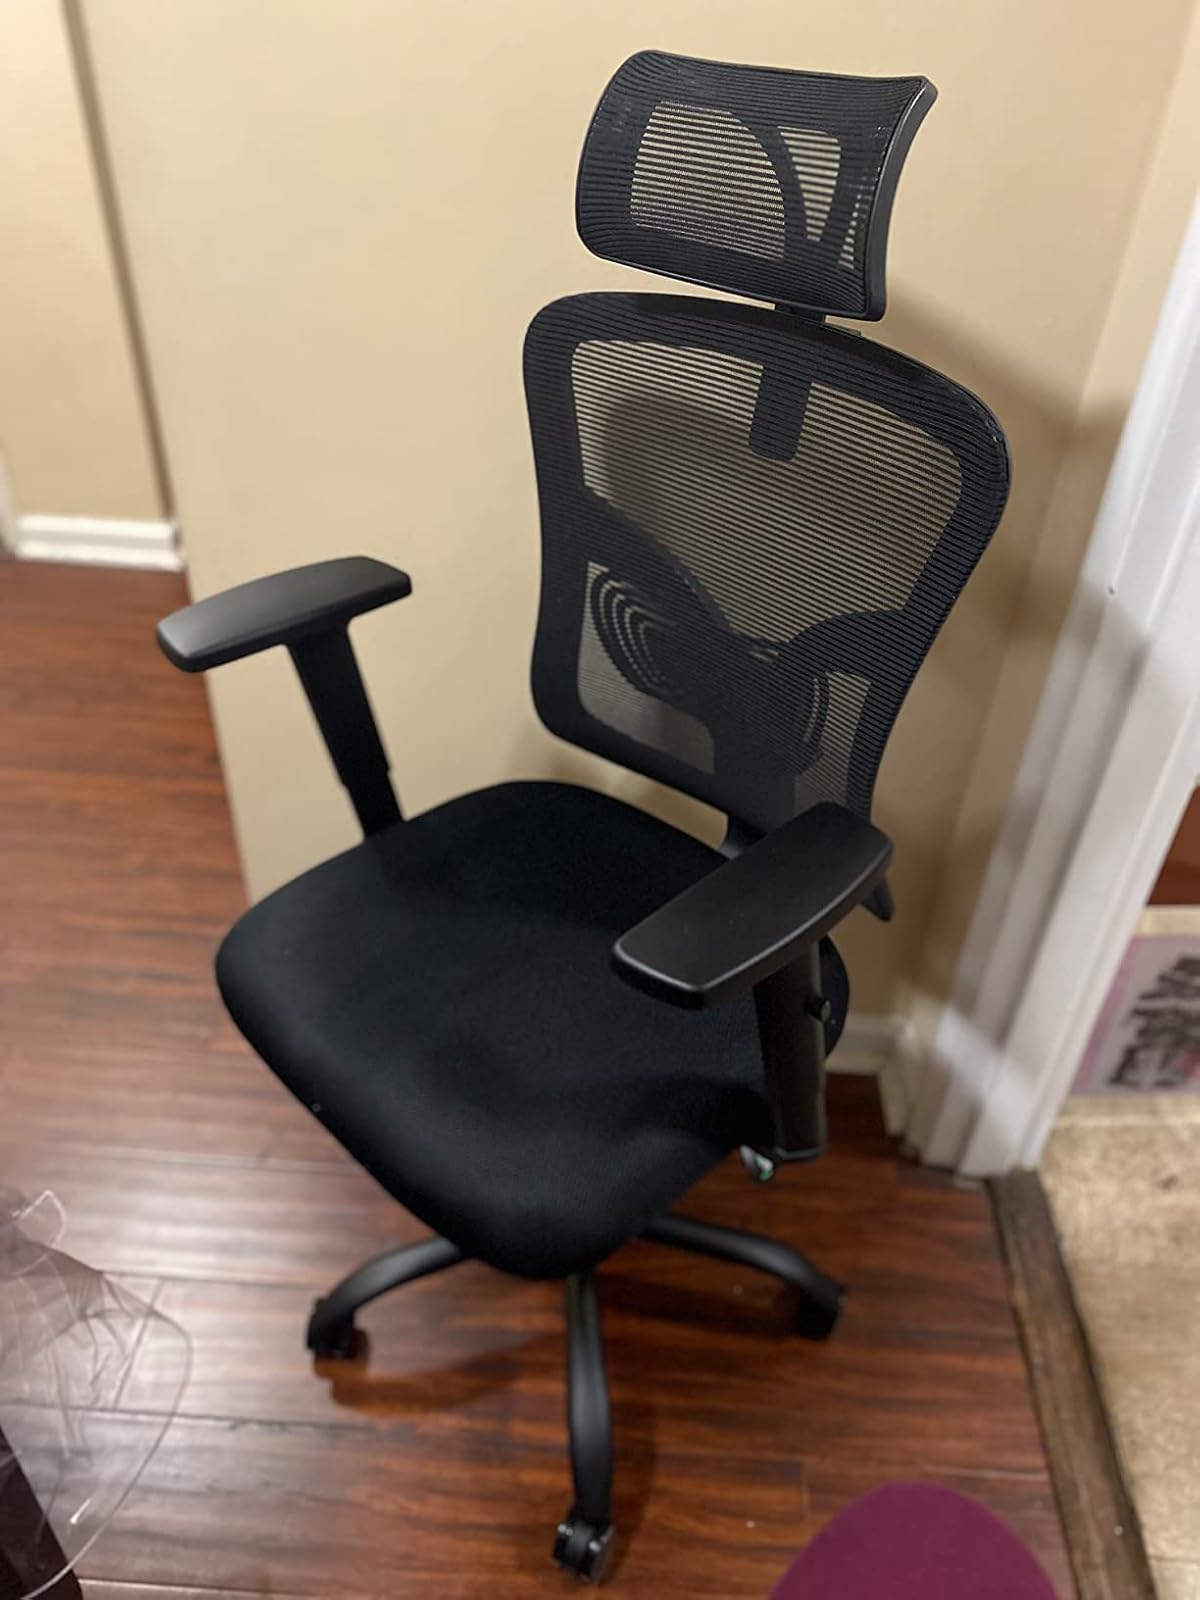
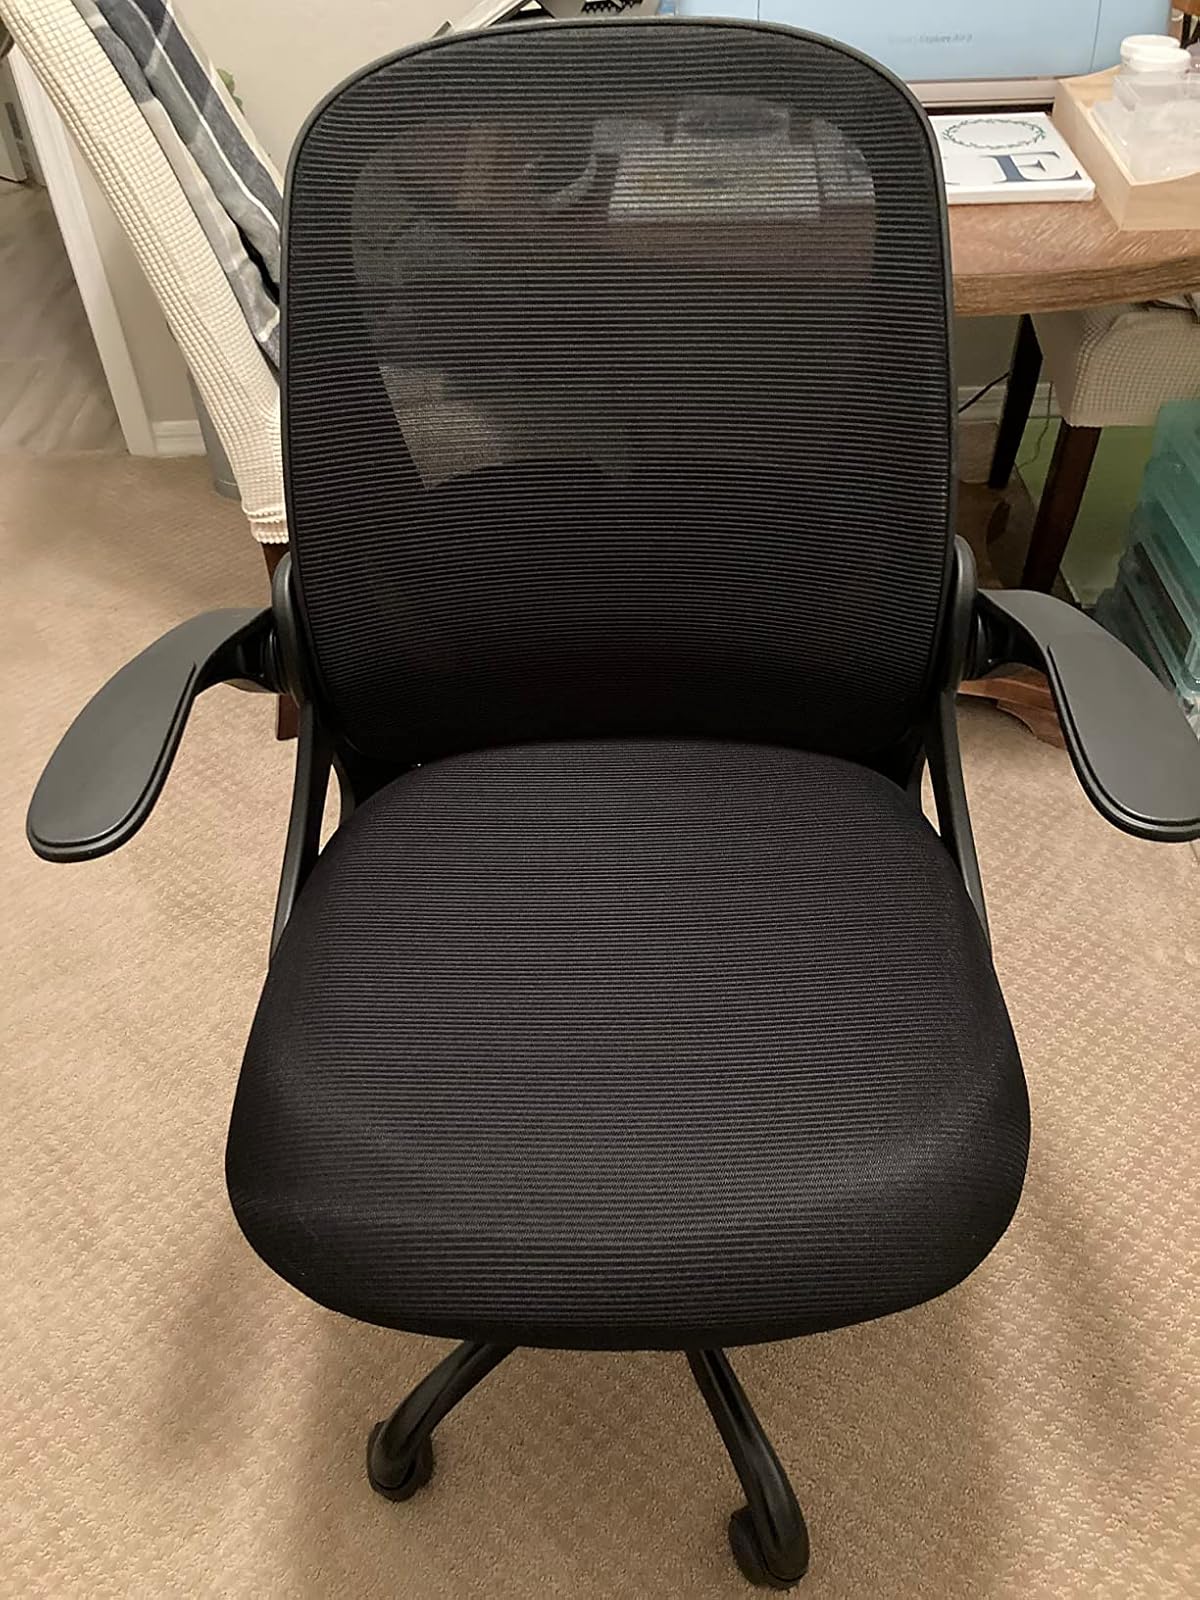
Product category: items_chair
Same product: no